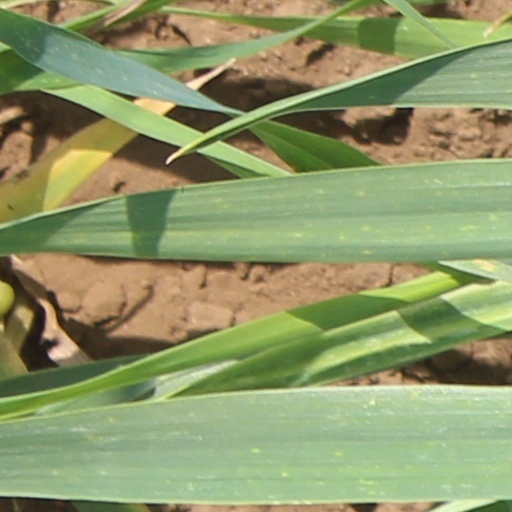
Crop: wheat